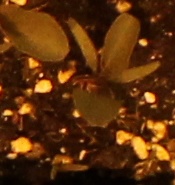
Label: Redroot Pigweed